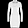
Label: Dress